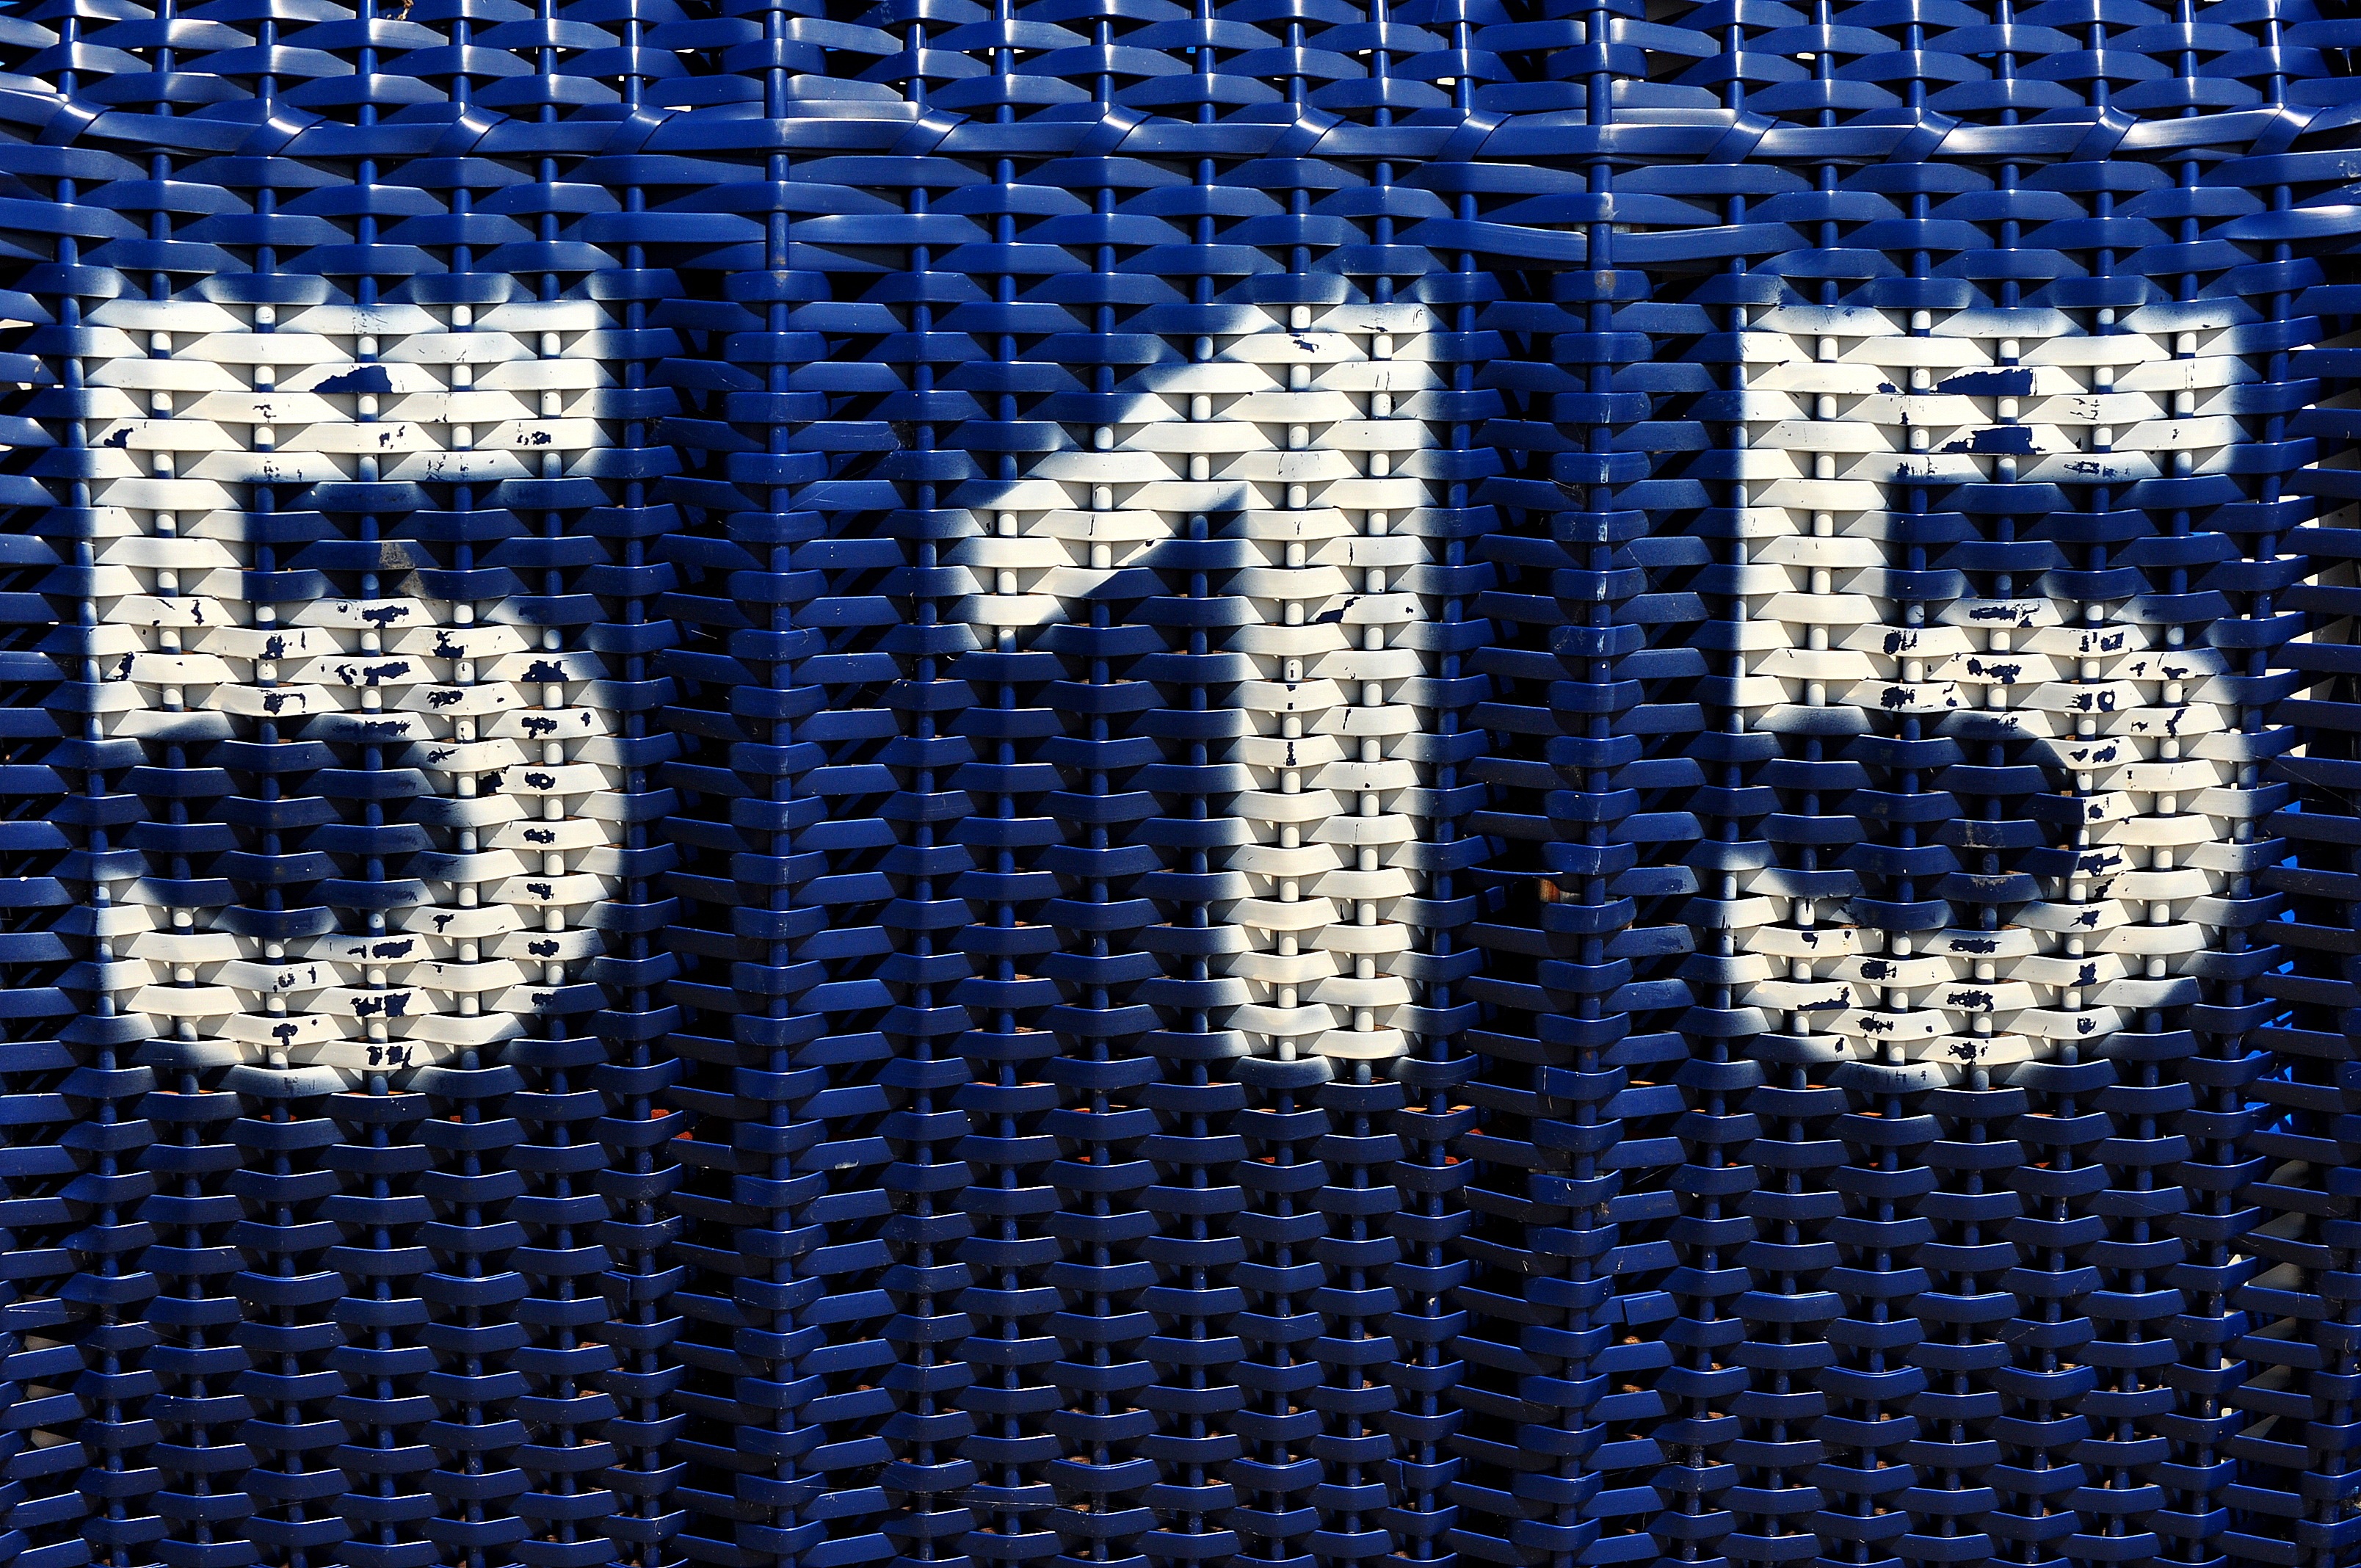
white, number, pattern, symbol, blue, font, one, design, text, mesh, five, beach chair, numbered, computer wallpaper, electric blue